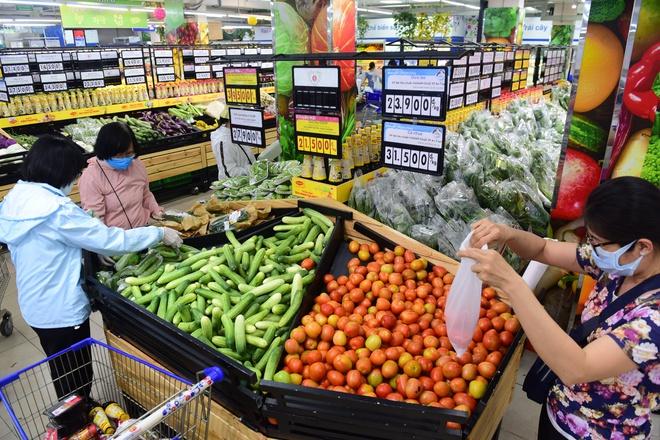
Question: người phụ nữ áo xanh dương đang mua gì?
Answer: mua dưa